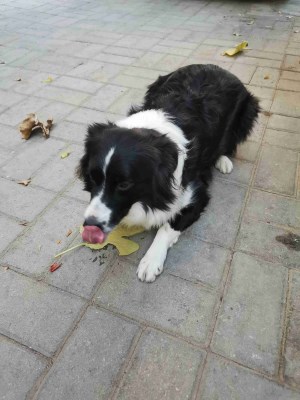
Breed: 2594-n000109-Border_collie